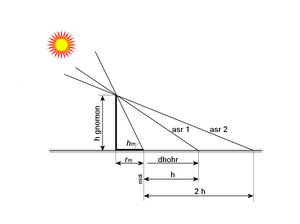
Longueurs d'ombre pour la prière de l'asr.
Les quadrants horaires sont des cadrans solaires de hauteur anciens, portables et de la famille des quadrants.